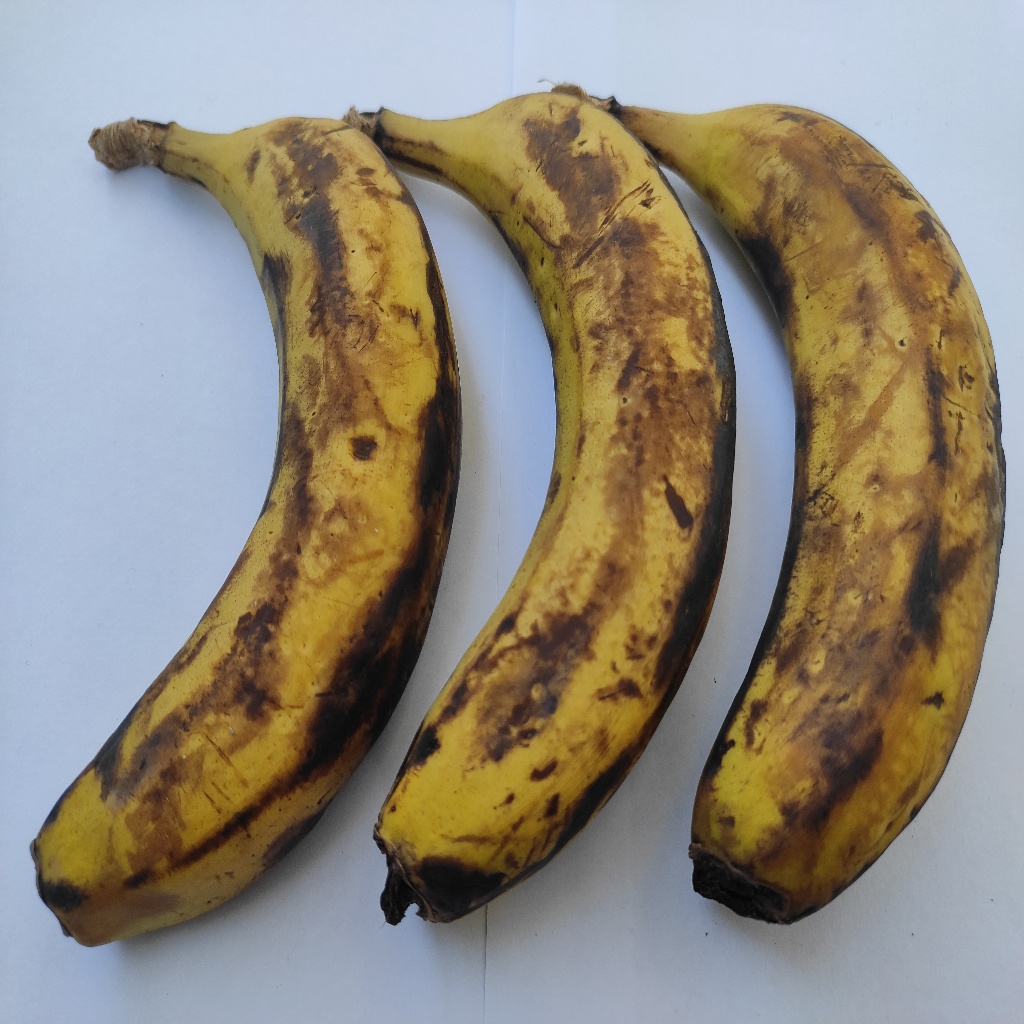
Crop: banana
Quality class: Defect